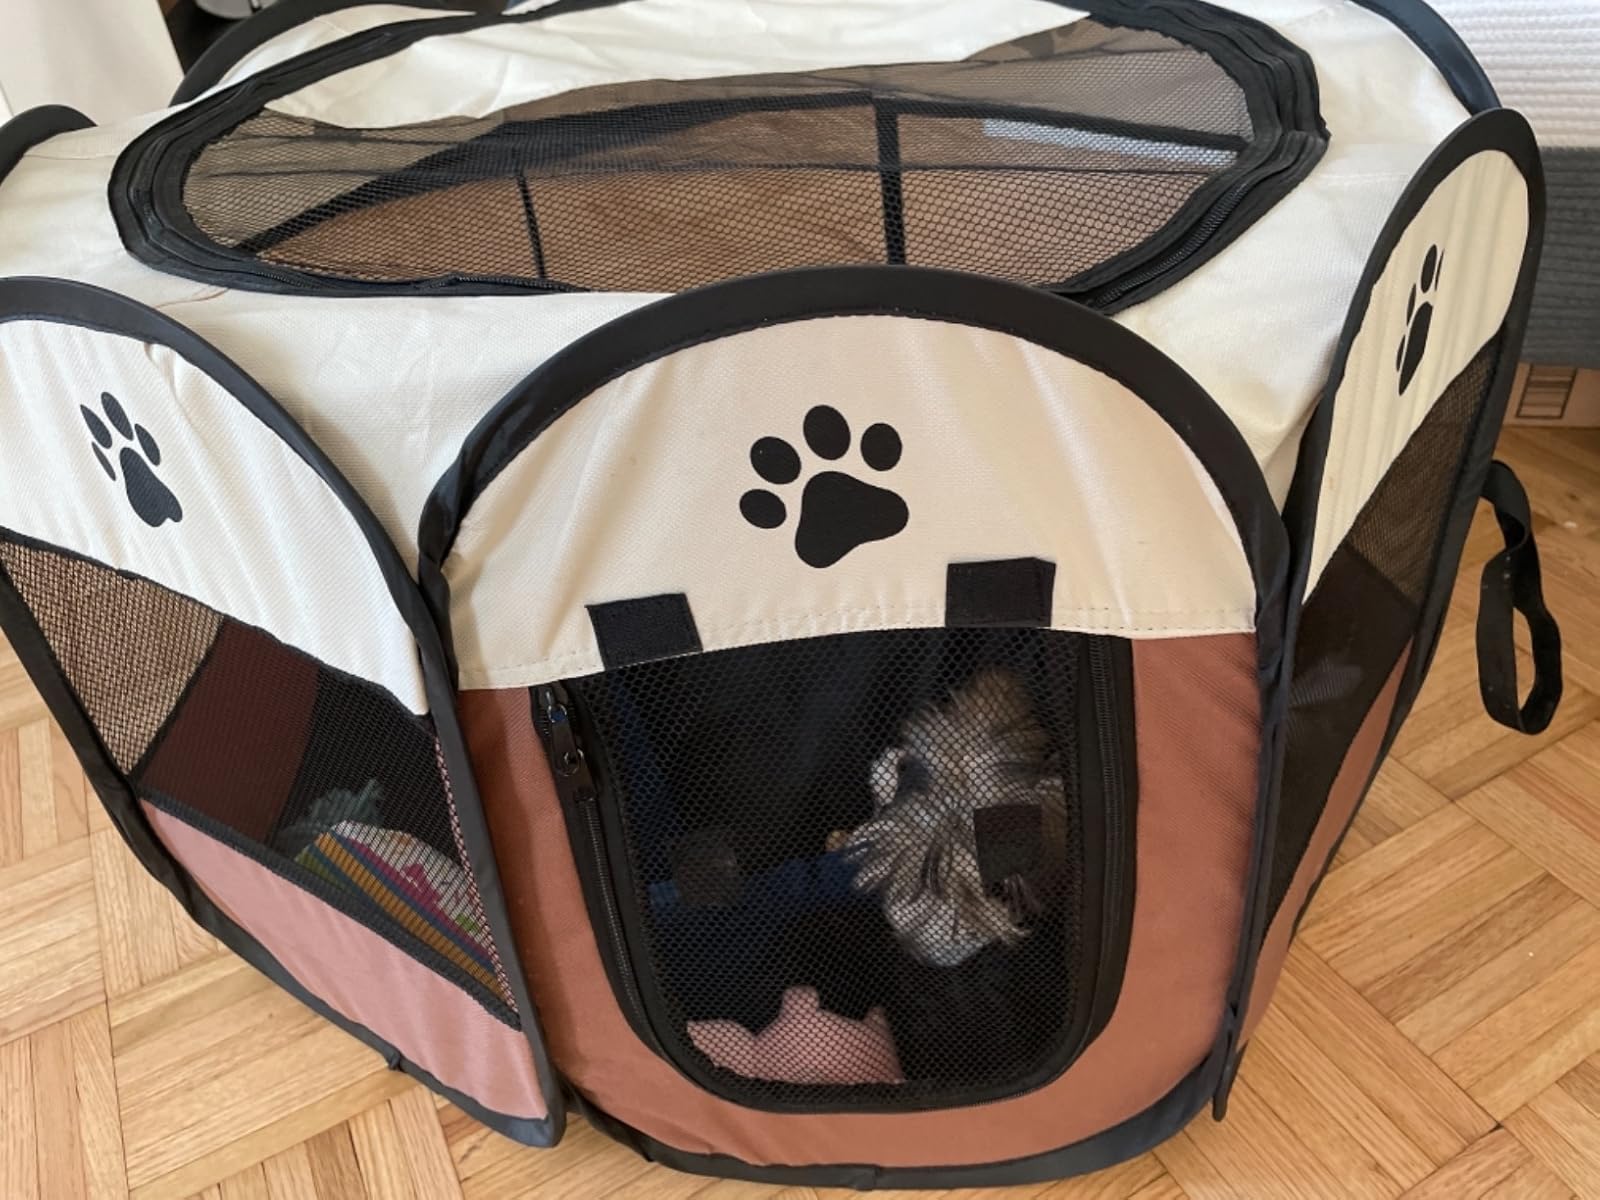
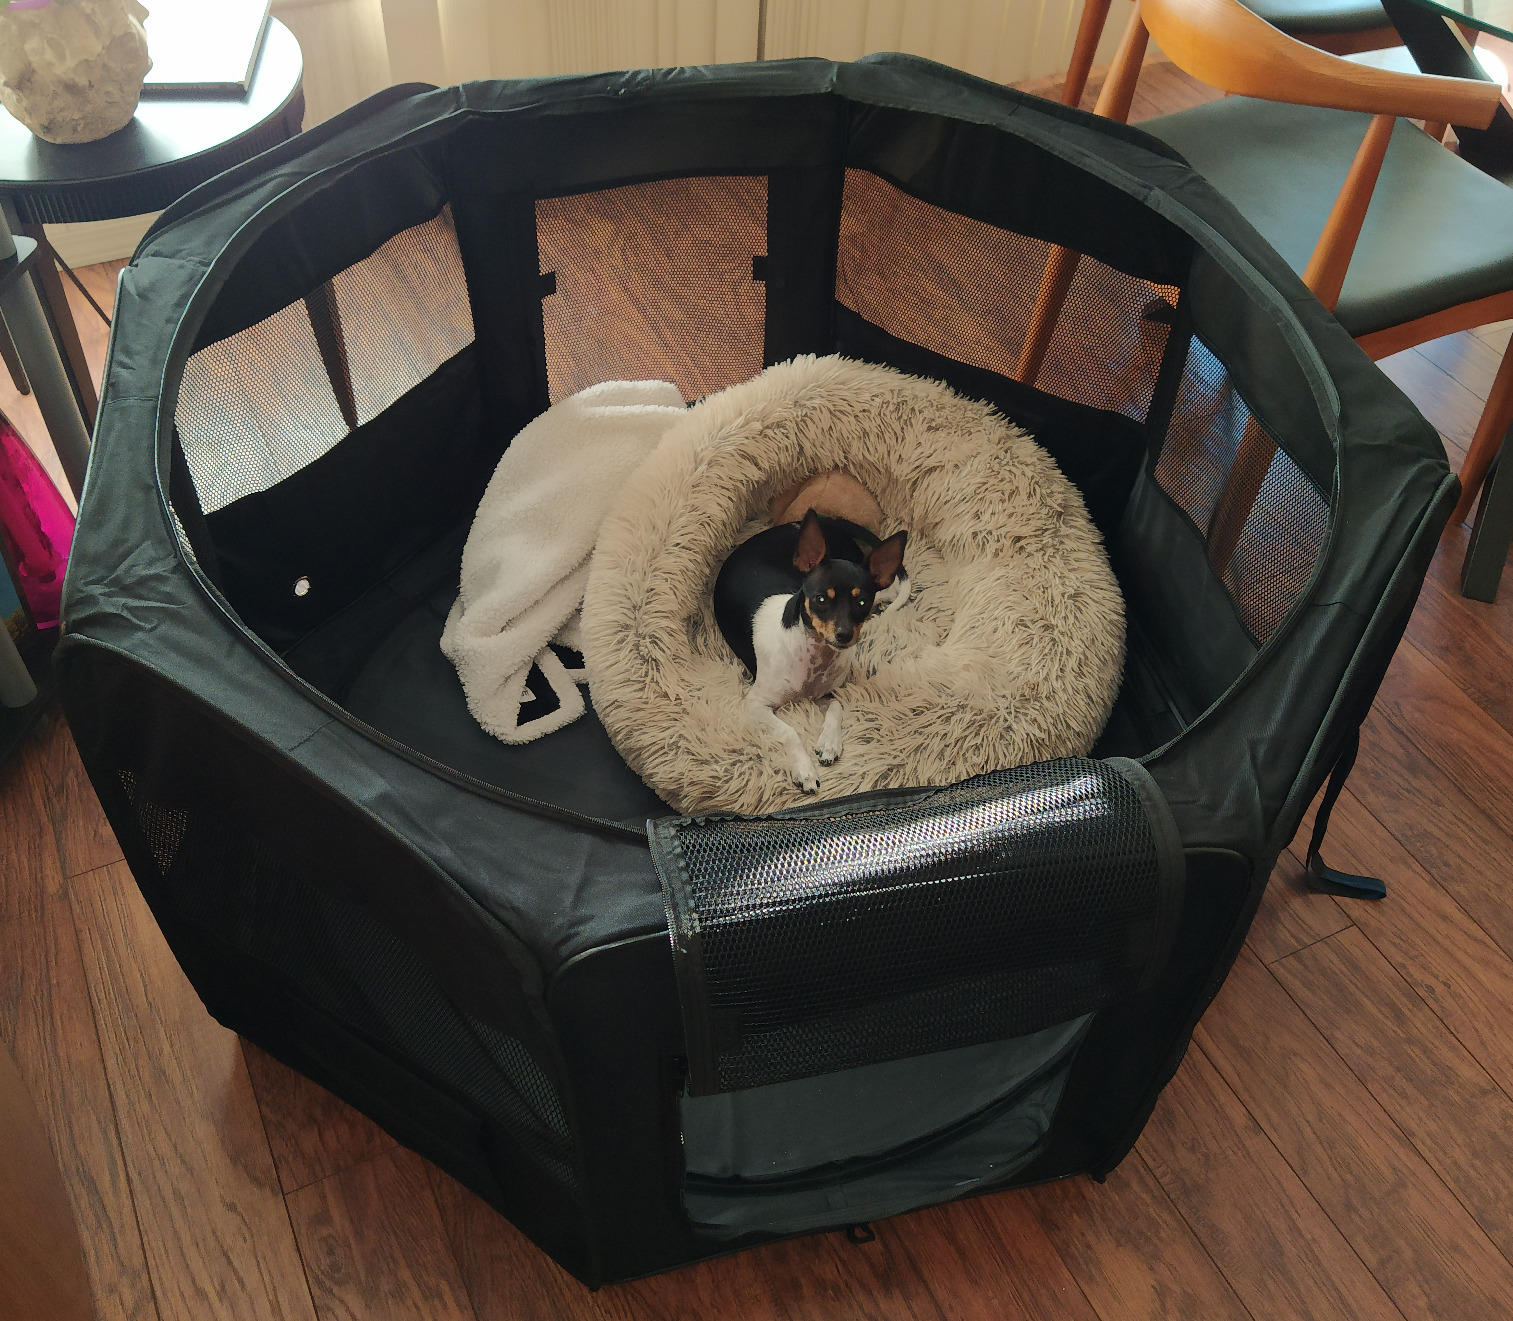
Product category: items_kennel
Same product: no